Gene Raymond

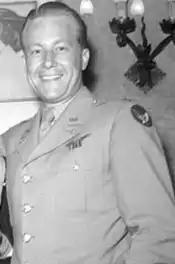
Gene Raymond in his military uniform ca. 1945

His most notable films, mostly as a second lead actor, include "Red Dust" (1932) with Jean Harlow and Clark Gable, "Zoo in Budapest" (1933) with Loretta Young, "Ex-Lady" (1933) with Bette Davis, "Flying Down to Rio" (1933) with Dolores del Río, Fred Astaire and Ginger Rogers, "I Am Suzanne" (1934) with Lilian Harvey, "Sadie McKee" (1934) with Joan Crawford, Alfred Hitchcock's "Mr. and Mrs. Smith" (1941) with Carole Lombard and Robert Montgomery, and "The Locket" (1946) with Laraine Day, Brian Aherne, and Robert Mitchum. MacDonald and Raymond made one film together, "Smilin' Through", which came out as the U.S. was on the verge of entering World War II.